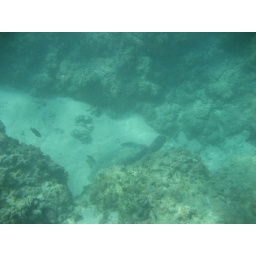
sea turtle hiding under a rock